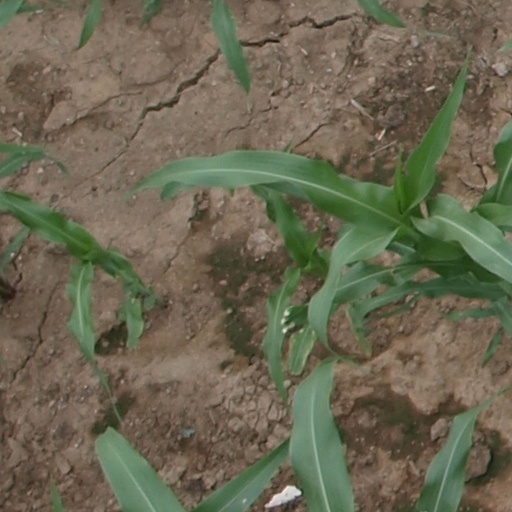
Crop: maize; corn